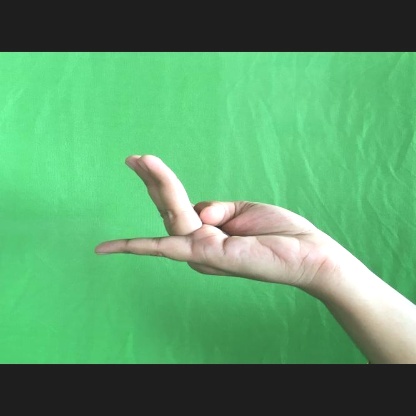
Mudra: Chaturam